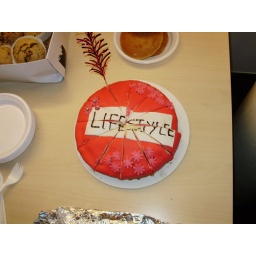
120 cakes in the house